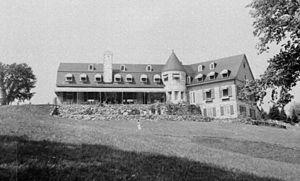
Nous voyons l'hôtel Le Chantecler à Sainte-Adèle dans les Laurentides.
L'hôtel Le Chantecler est un centre de villégiature situé à Sainte-Adèle dans la région des Laurentides au Québec.